Assiko

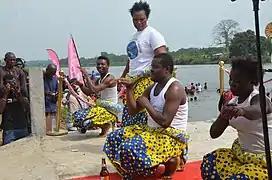
Assiko at the Ngondo Festival

The choreographies of Assiko use several lop-sided walks, successive small close walks that the dancers make at different heights, standing up or crouching, which makes you feel they float on the stage. There are also demonstrations of sense of balance, contortions and physical strength calling to the exhilalaration of dance or trance.